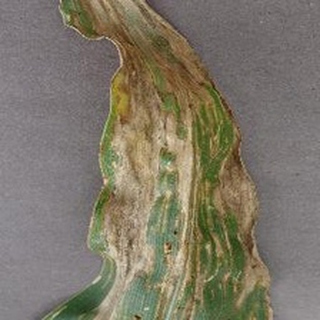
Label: corn_gray_leaf_spot